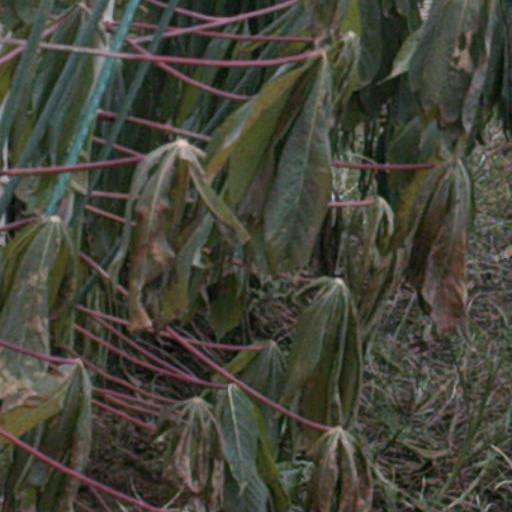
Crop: cassava